Bushcaddy

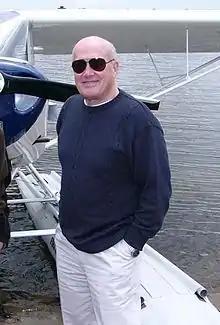
Sean Gilmore, designer of the Bushcaddy L-162 Max and L-164.

The company started as a flight training operation called "Club Aeronautique Delisle Incorporated" (CADI), based in Lac Saint-Jean, Quebec. It was founded by Jean Eude Potvin who designed the CADI R-80 and put it into production as a kit aircraft in 1994. He went on to design and build the R-120 and L-160.